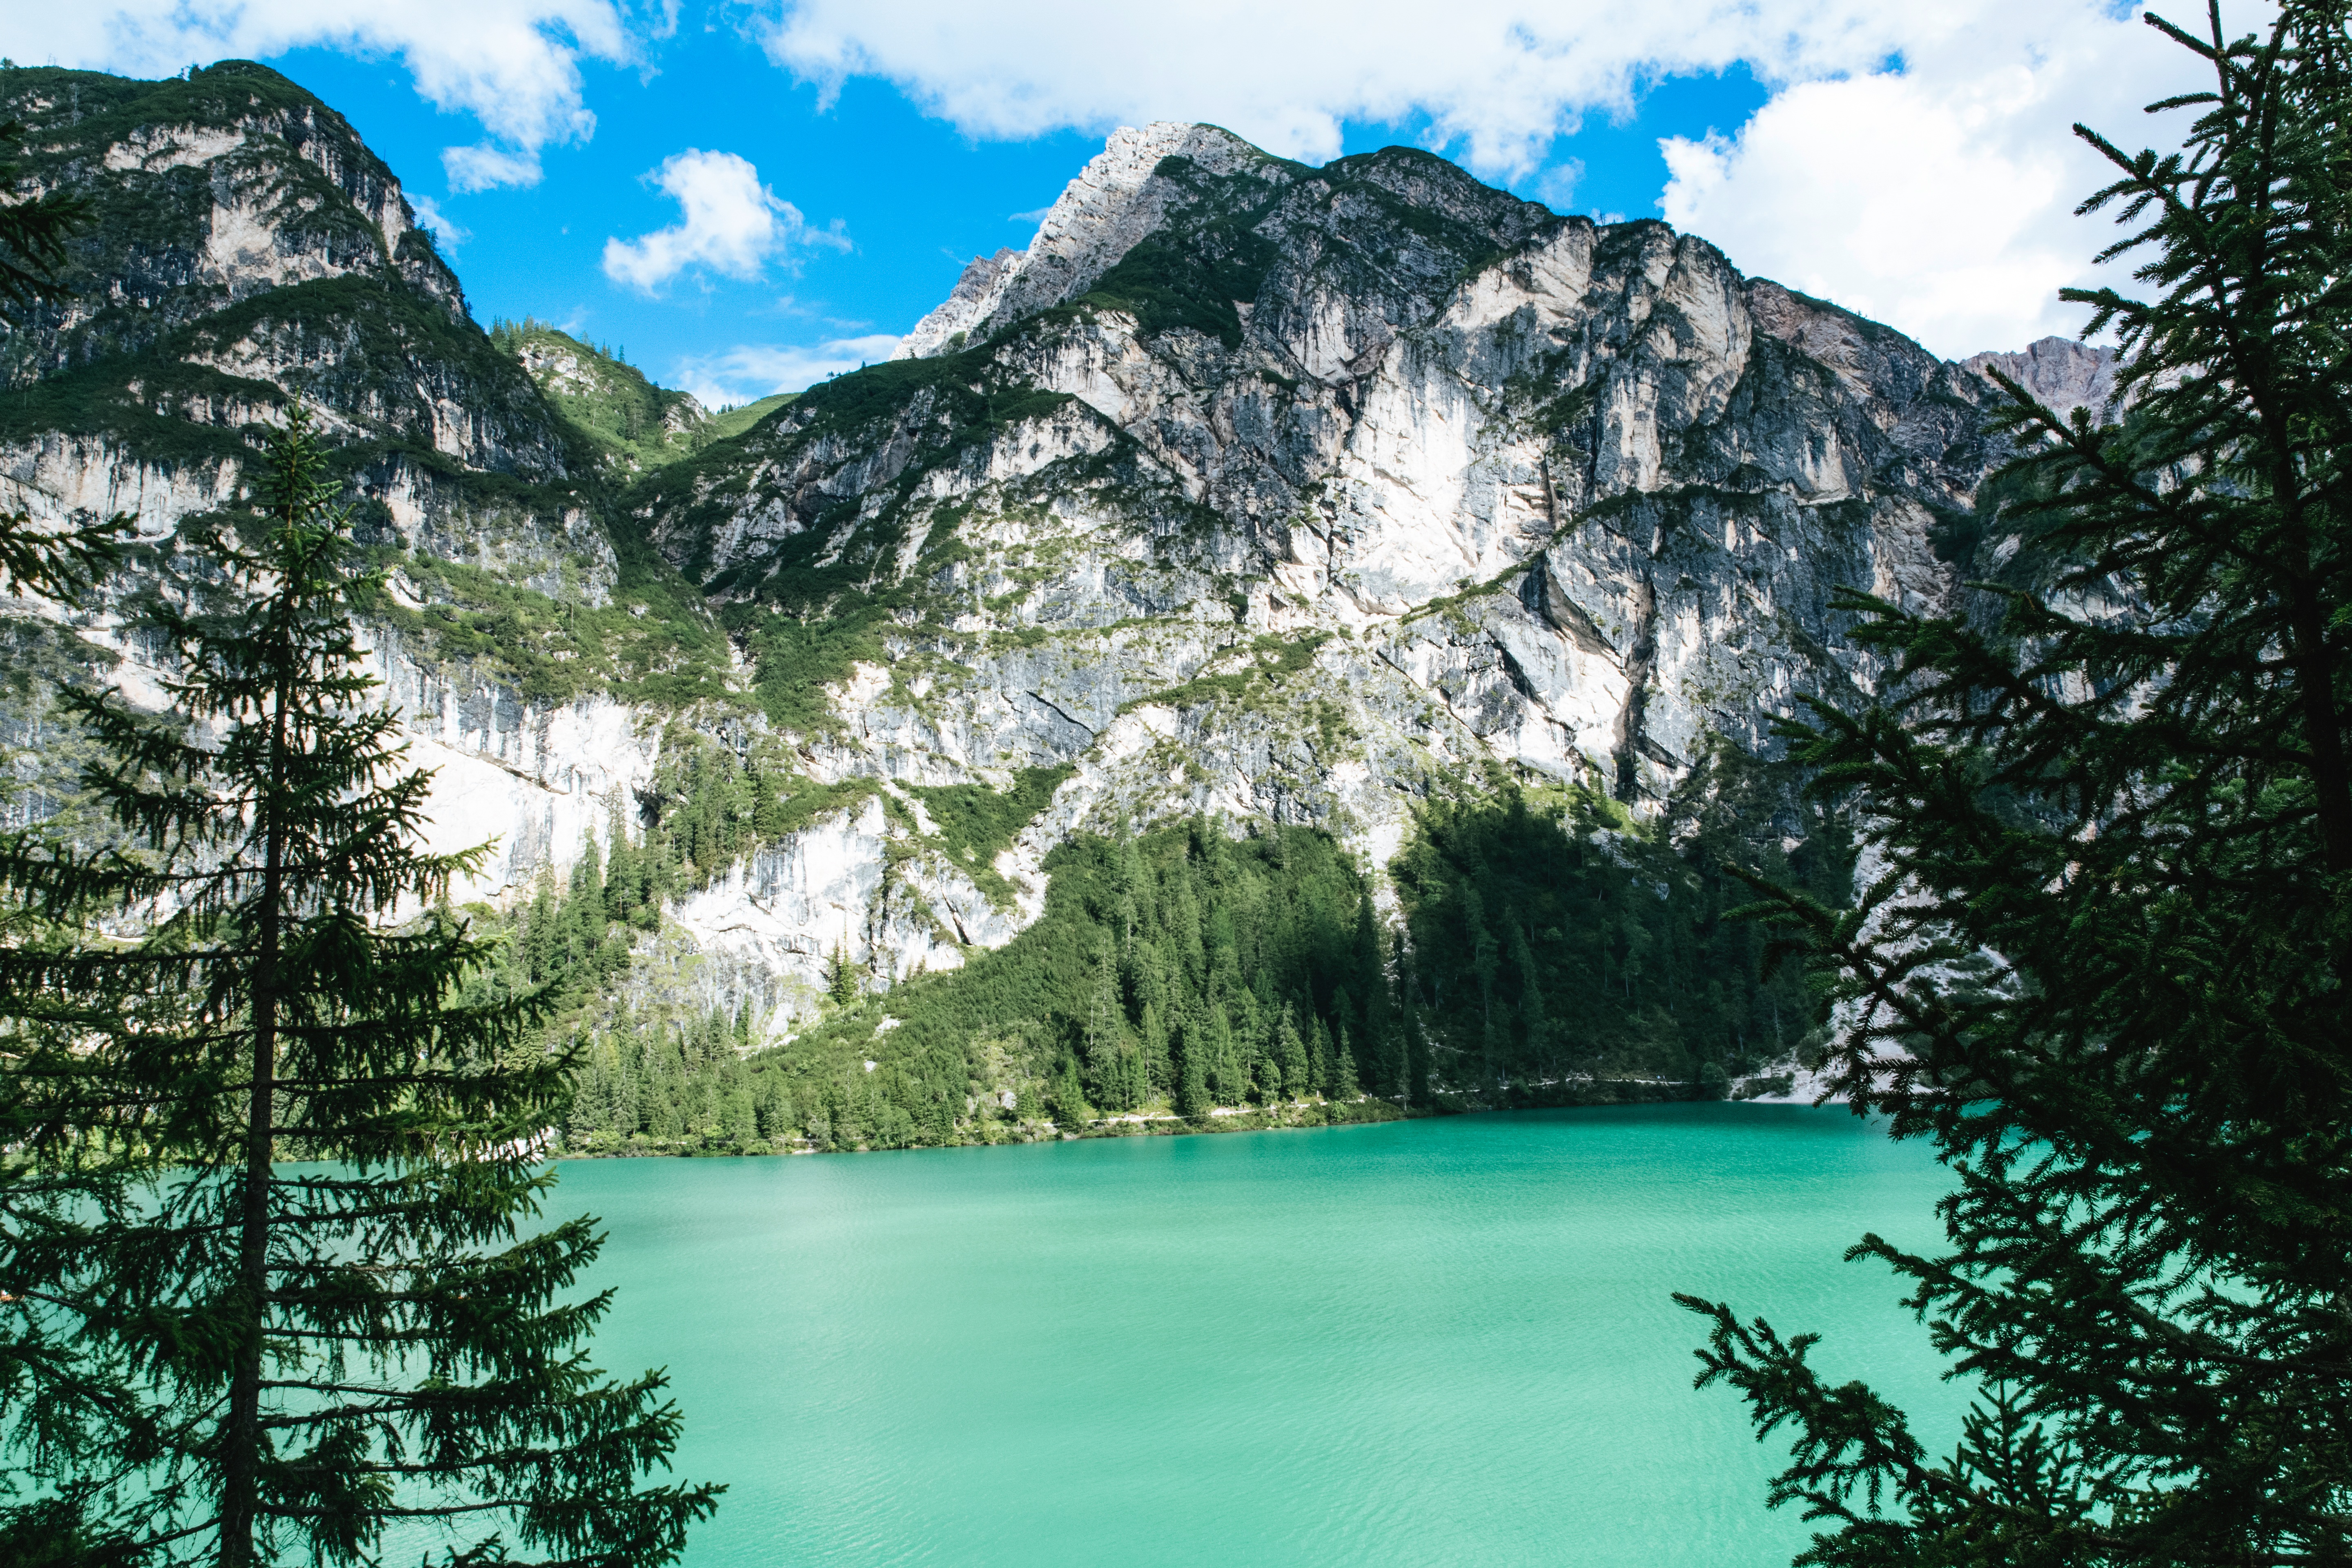
tree, water, forest, rock, wilderness, mountain, lake, valley, mountain range, fjord, national park, ridge, alps, crater lake, ecosystem, landform, tarn, mountainous landforms